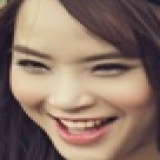
ca sĩ Hải Băng